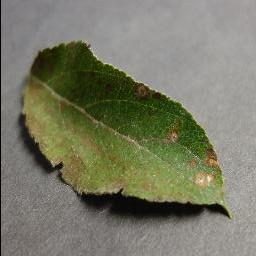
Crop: apple
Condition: cedar_rust